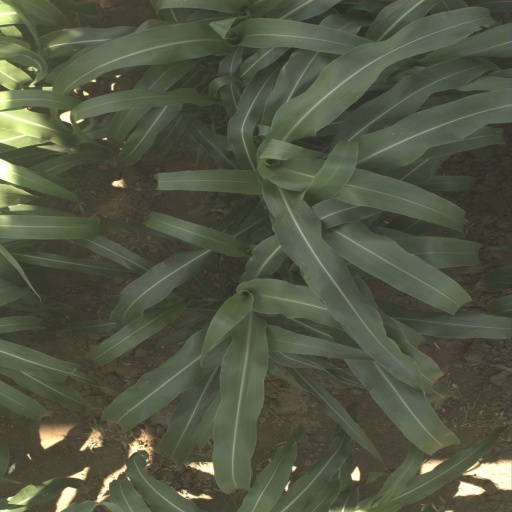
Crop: sorghum